Austin Dillon

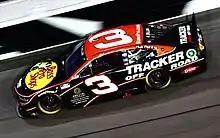
Dillon racing at Daytona International Speedway in 2021

Dillon began the 2021 season with a win in his Duel for the Daytona 500 by passing Bubba Wallace on the final lap, which enabled him to start fourth for the 500. Dillon would go on to lead 7 laps in the 500 and finish in 3rd-place after avoiding a last-lap crash, assuming the points lead for the first time in his career.